Malcolm Jenkins

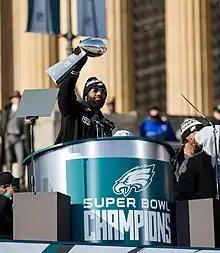
Jenkins holds the Vince Lombardi Trophy at the Eagles' Super Bowl LII parade in Center City Philadelphia in February 2018

He entered camp slated as the "de facto" starting free safety. Head coach Chip Kelly officially named him the starter to begin the regular season, along with strong safety Nate Allen.